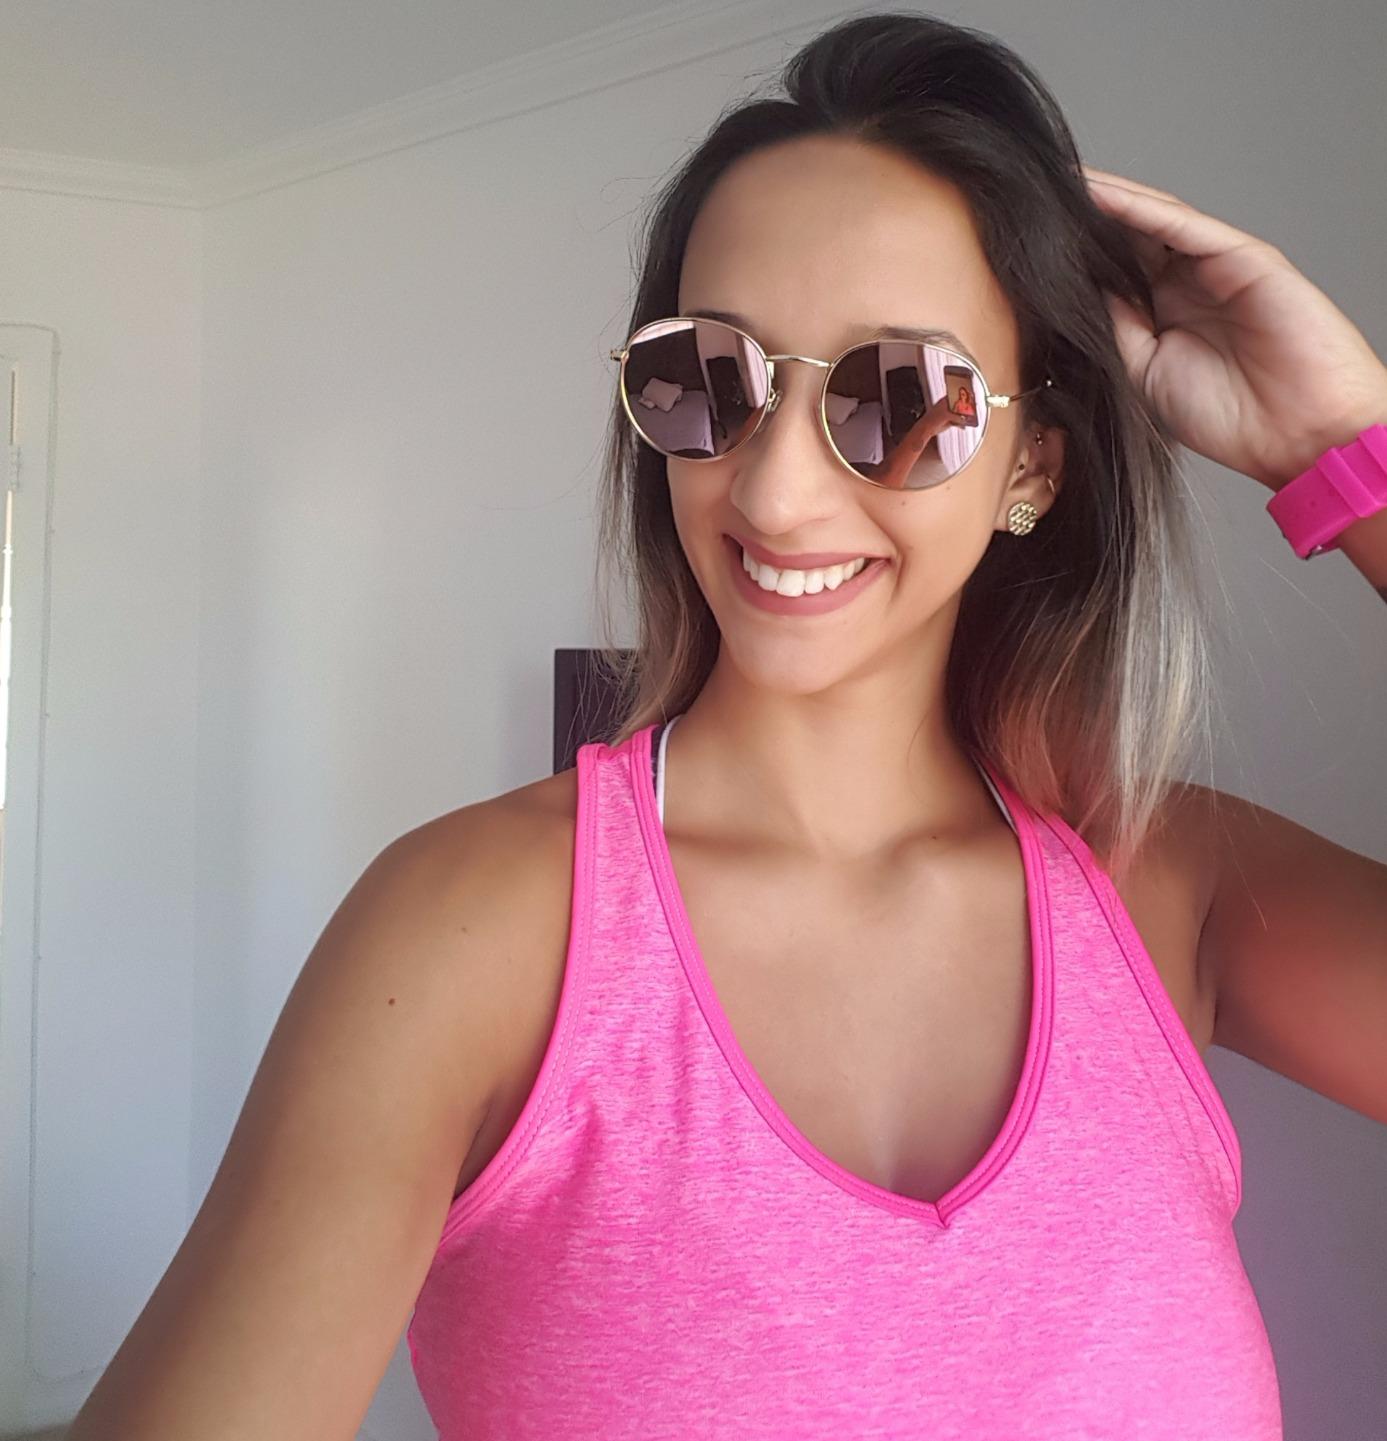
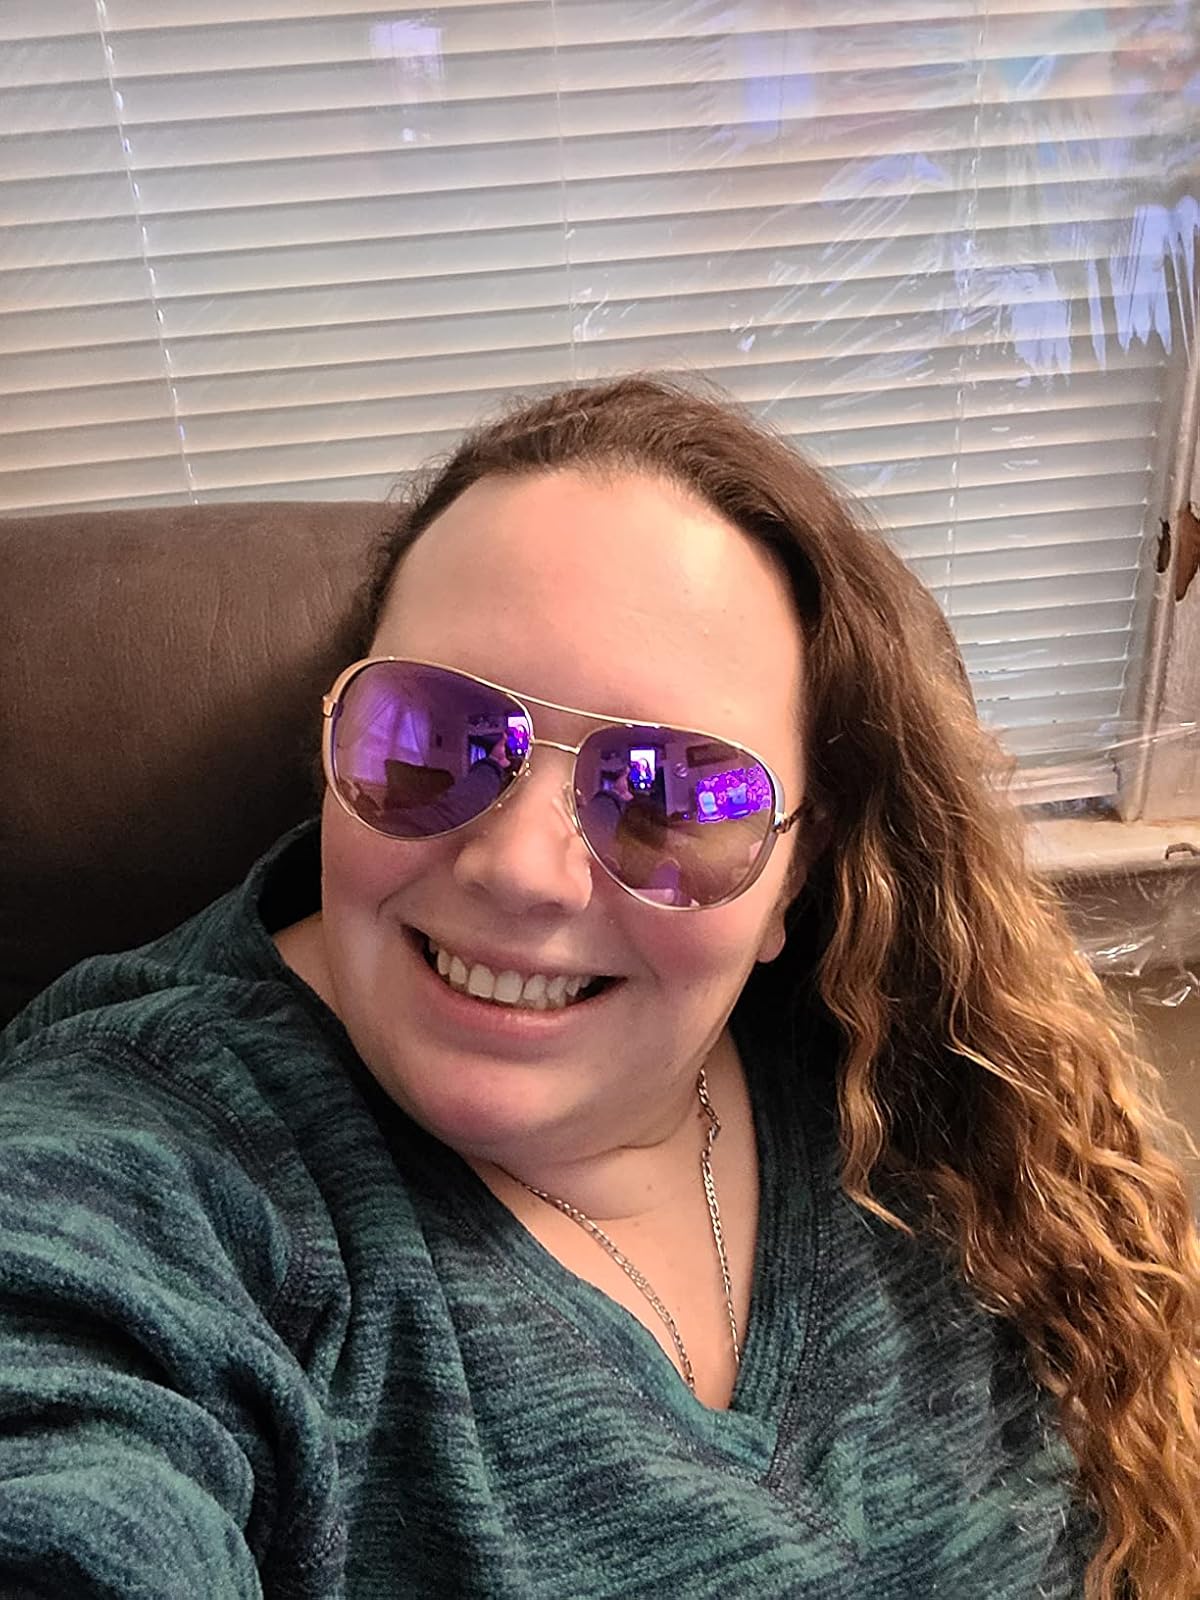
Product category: accessories_sunglasses
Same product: no